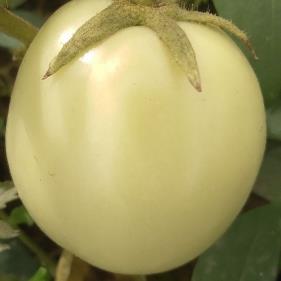
Crop: Tomato
Condition: healthy-fruit